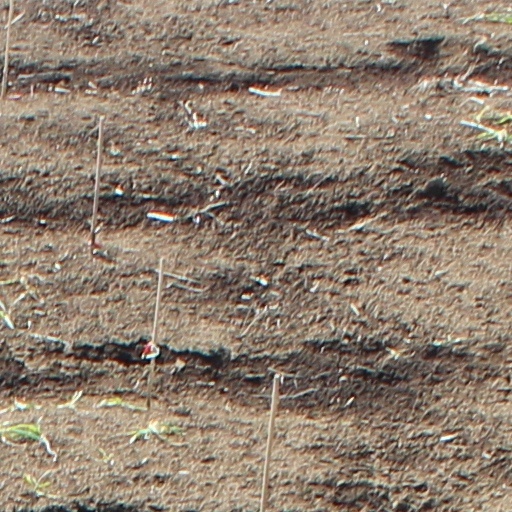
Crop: wheat